Cornered (1924 film)

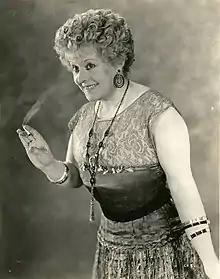
Still with Cissy Fitzgerald

Cornered is a 1924 American silent drama film directed by William Beaudine. The story was filmed again in 1930 as a talkie called "Road to Paradise". It was also directed by Beaudine. According to Warner Bros records the film earned $235,000 domestically and $22,000 foreign.